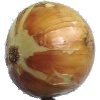
Label: Onion White 1